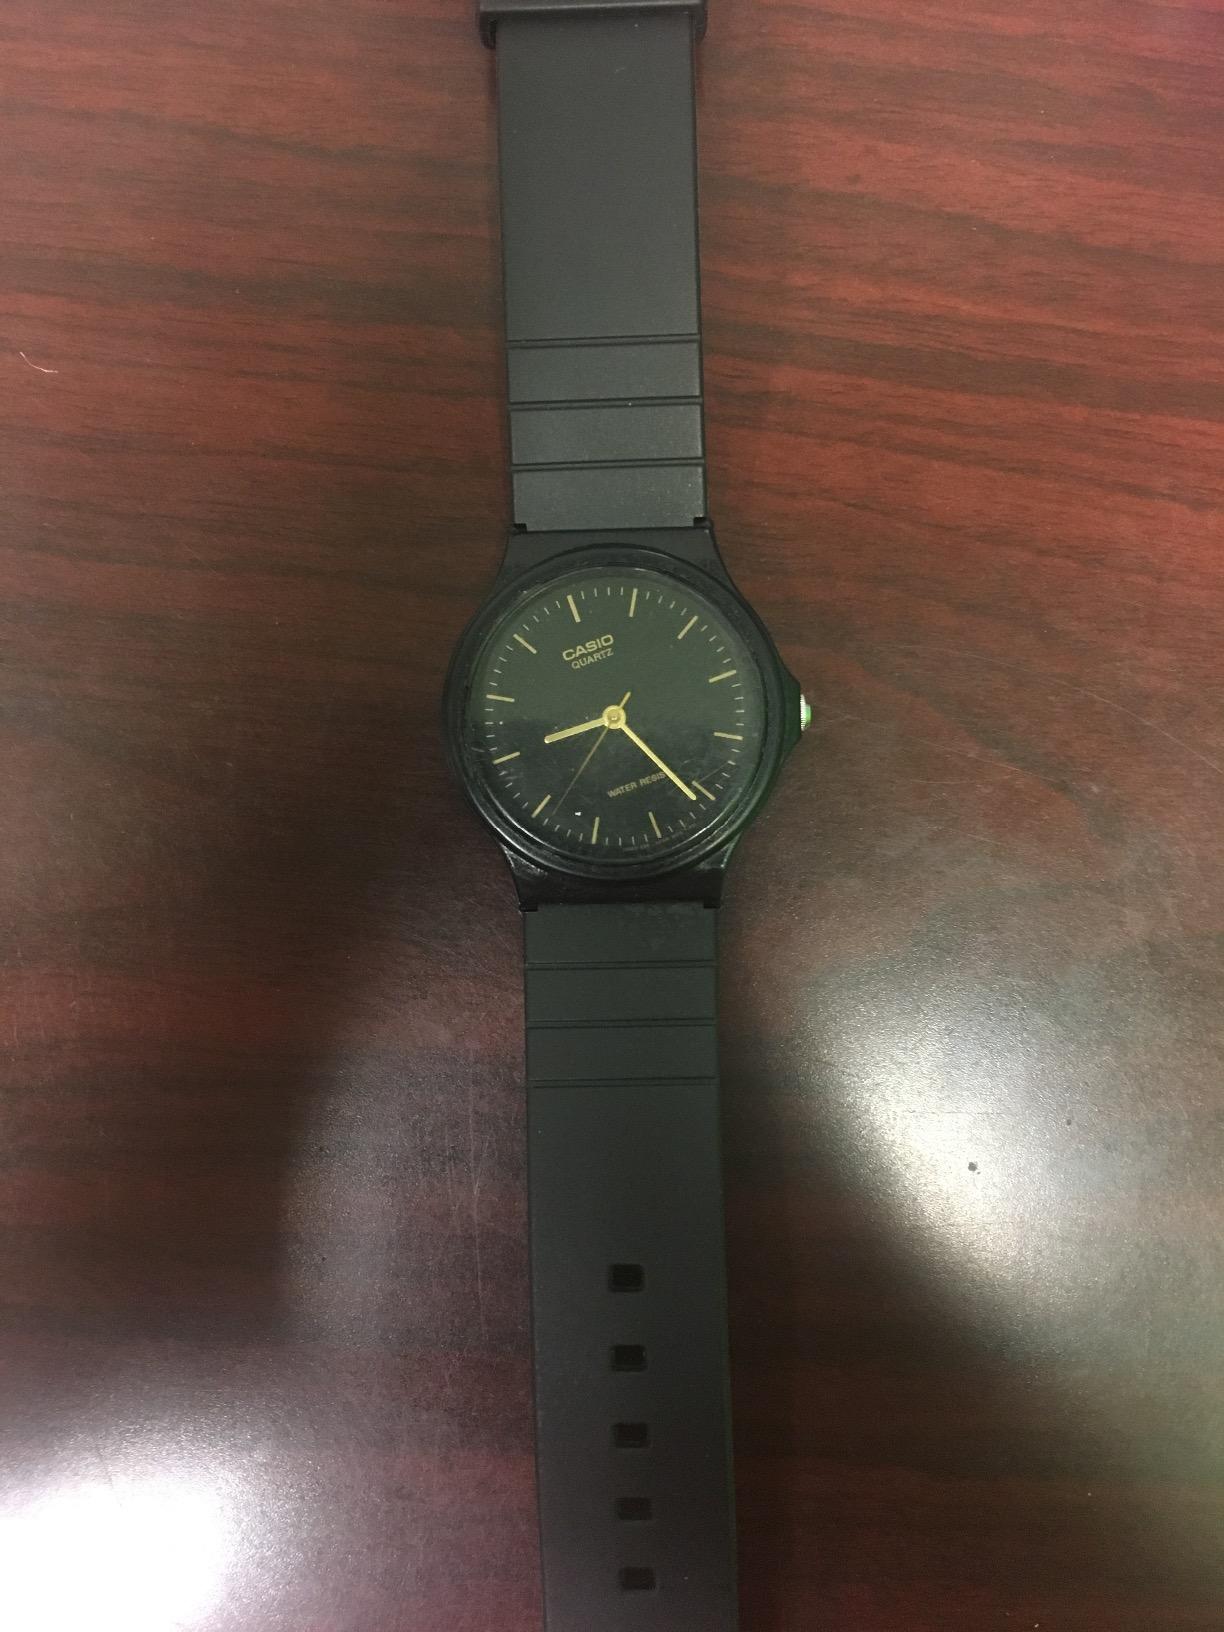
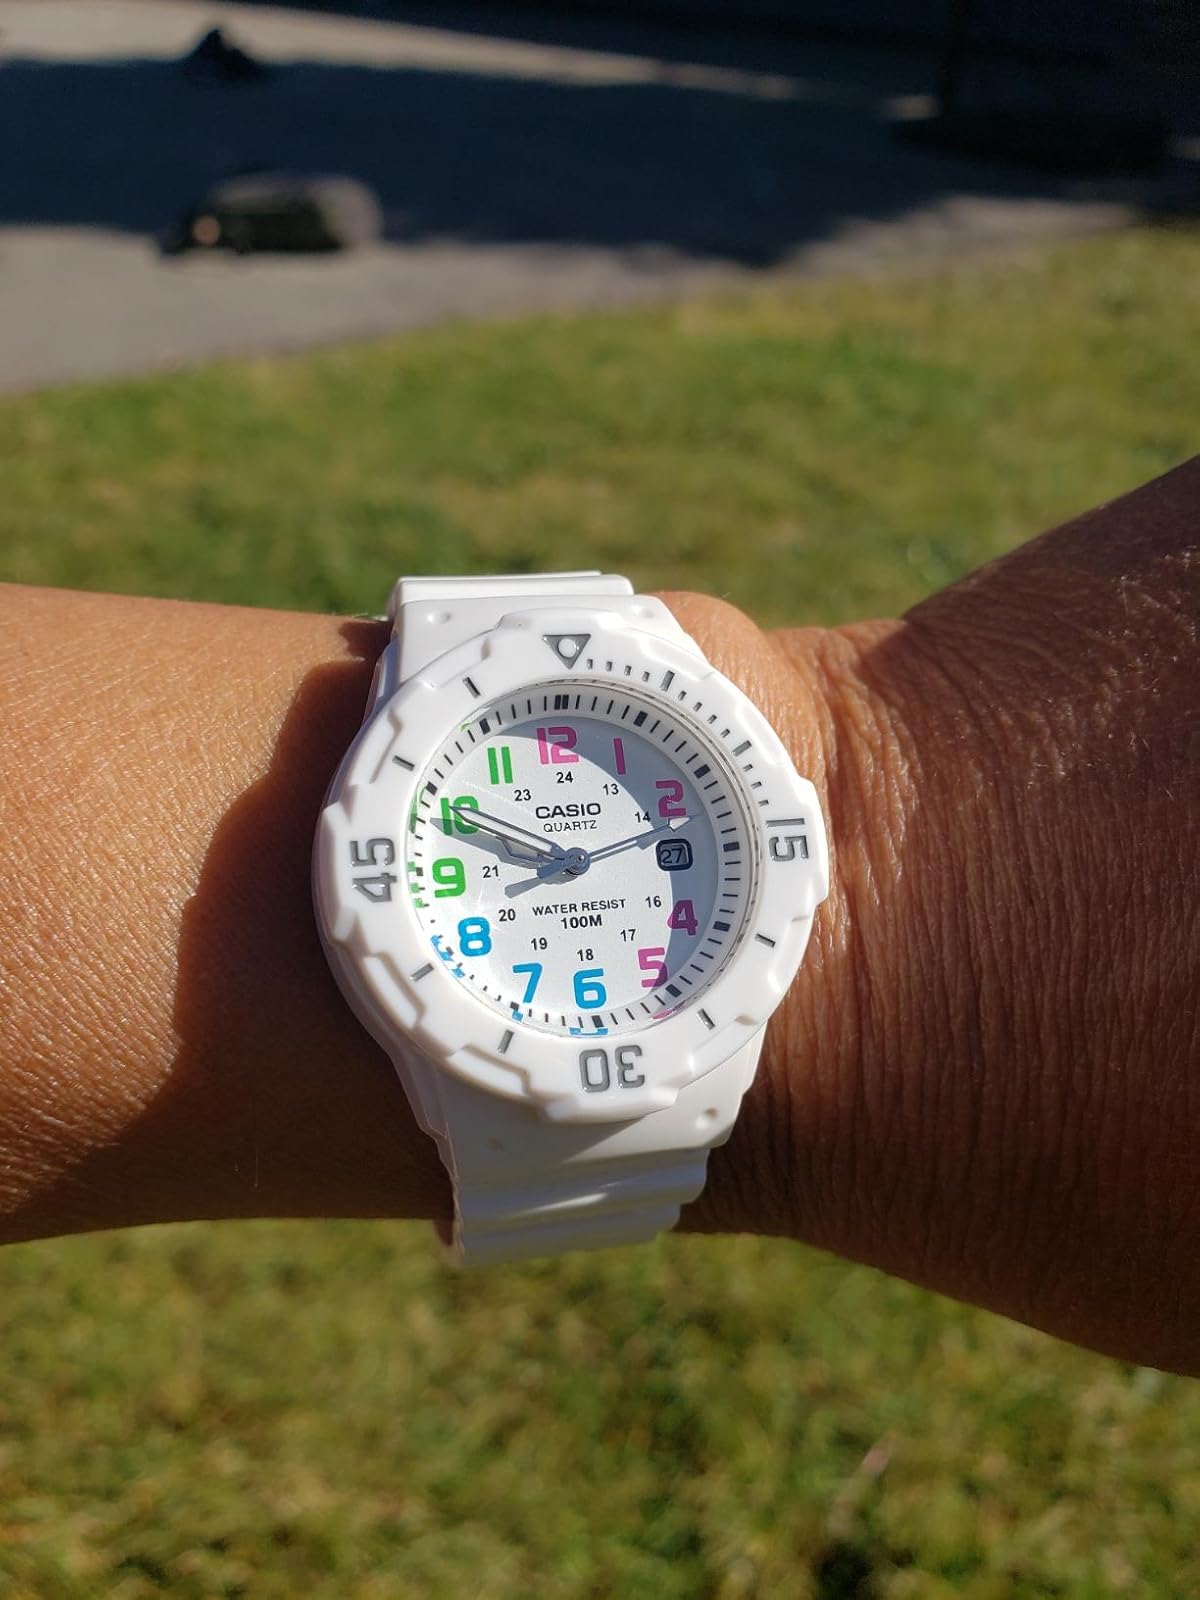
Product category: accessories_watch
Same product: no